Royal Saltworks at Arc-et-Senans

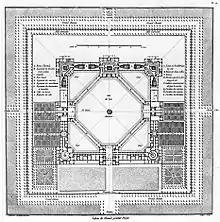
In 1775, the king rejected Ledoux's first design plan

Without even having received any request from the king, Ledoux decided to design a saltworks. The project was something of an abstraction as he had no site in mind. He presented the resulting project in April 1774 to Louis XV.